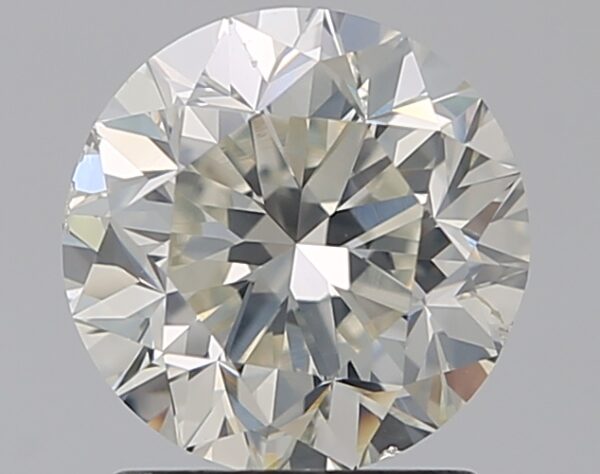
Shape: round
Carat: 1.5
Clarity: SI1
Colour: J
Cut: GD
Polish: EX
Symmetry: VG
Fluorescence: N
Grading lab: GIA
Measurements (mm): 7.01 x 7.1 x 4.7